German bombing of Britain, 1914–1918

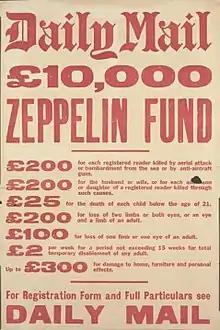

The first certain raid on Britain occurred on 21 December; the weather was dull with a slight wind from the south and rain showers. At Friedrichshafen FF.29 seaplane no. 203 from , carrying four bombs, flown by Stephan von Proudzynski and his observer Ludwig v. Frankenberg und Proschlitz, dropped two bombs into the sea near the Admiralty Pier in Dover. On 24 December the weather was cloudy, slightly misty with a north-easterly breeze. Proudzynski and Fankenberg in FF.29 no. 204, appeared high over Dover; Tommy Terson looked up from his garden in Leyburne Road, picking Brussels sprouts for his Christmas dinner, as the object in the sky rushed past then his garden exploded and knocked him down, causing him superficial injuries. As he got up he saw a crater where his sprouts had been. The windows of the houses near the explosion had been broken and a neighbour James Banks, up a ladder collecting holly, had been thrown to the ground. The aircraft dropped a bomb near Dover Castle, which broke some glass. A British pilot took off but failed to find the aircraft.